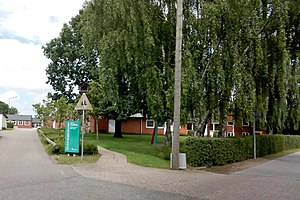
Stokkebækskolen
Gudme afdeling
Stokkebækskolen i Gudme
Stokkebækskolen er en folkeskole på Sydøstfyn, som er opstået i august 2011 ved sammenlægning af skolerne i de 3 byer: